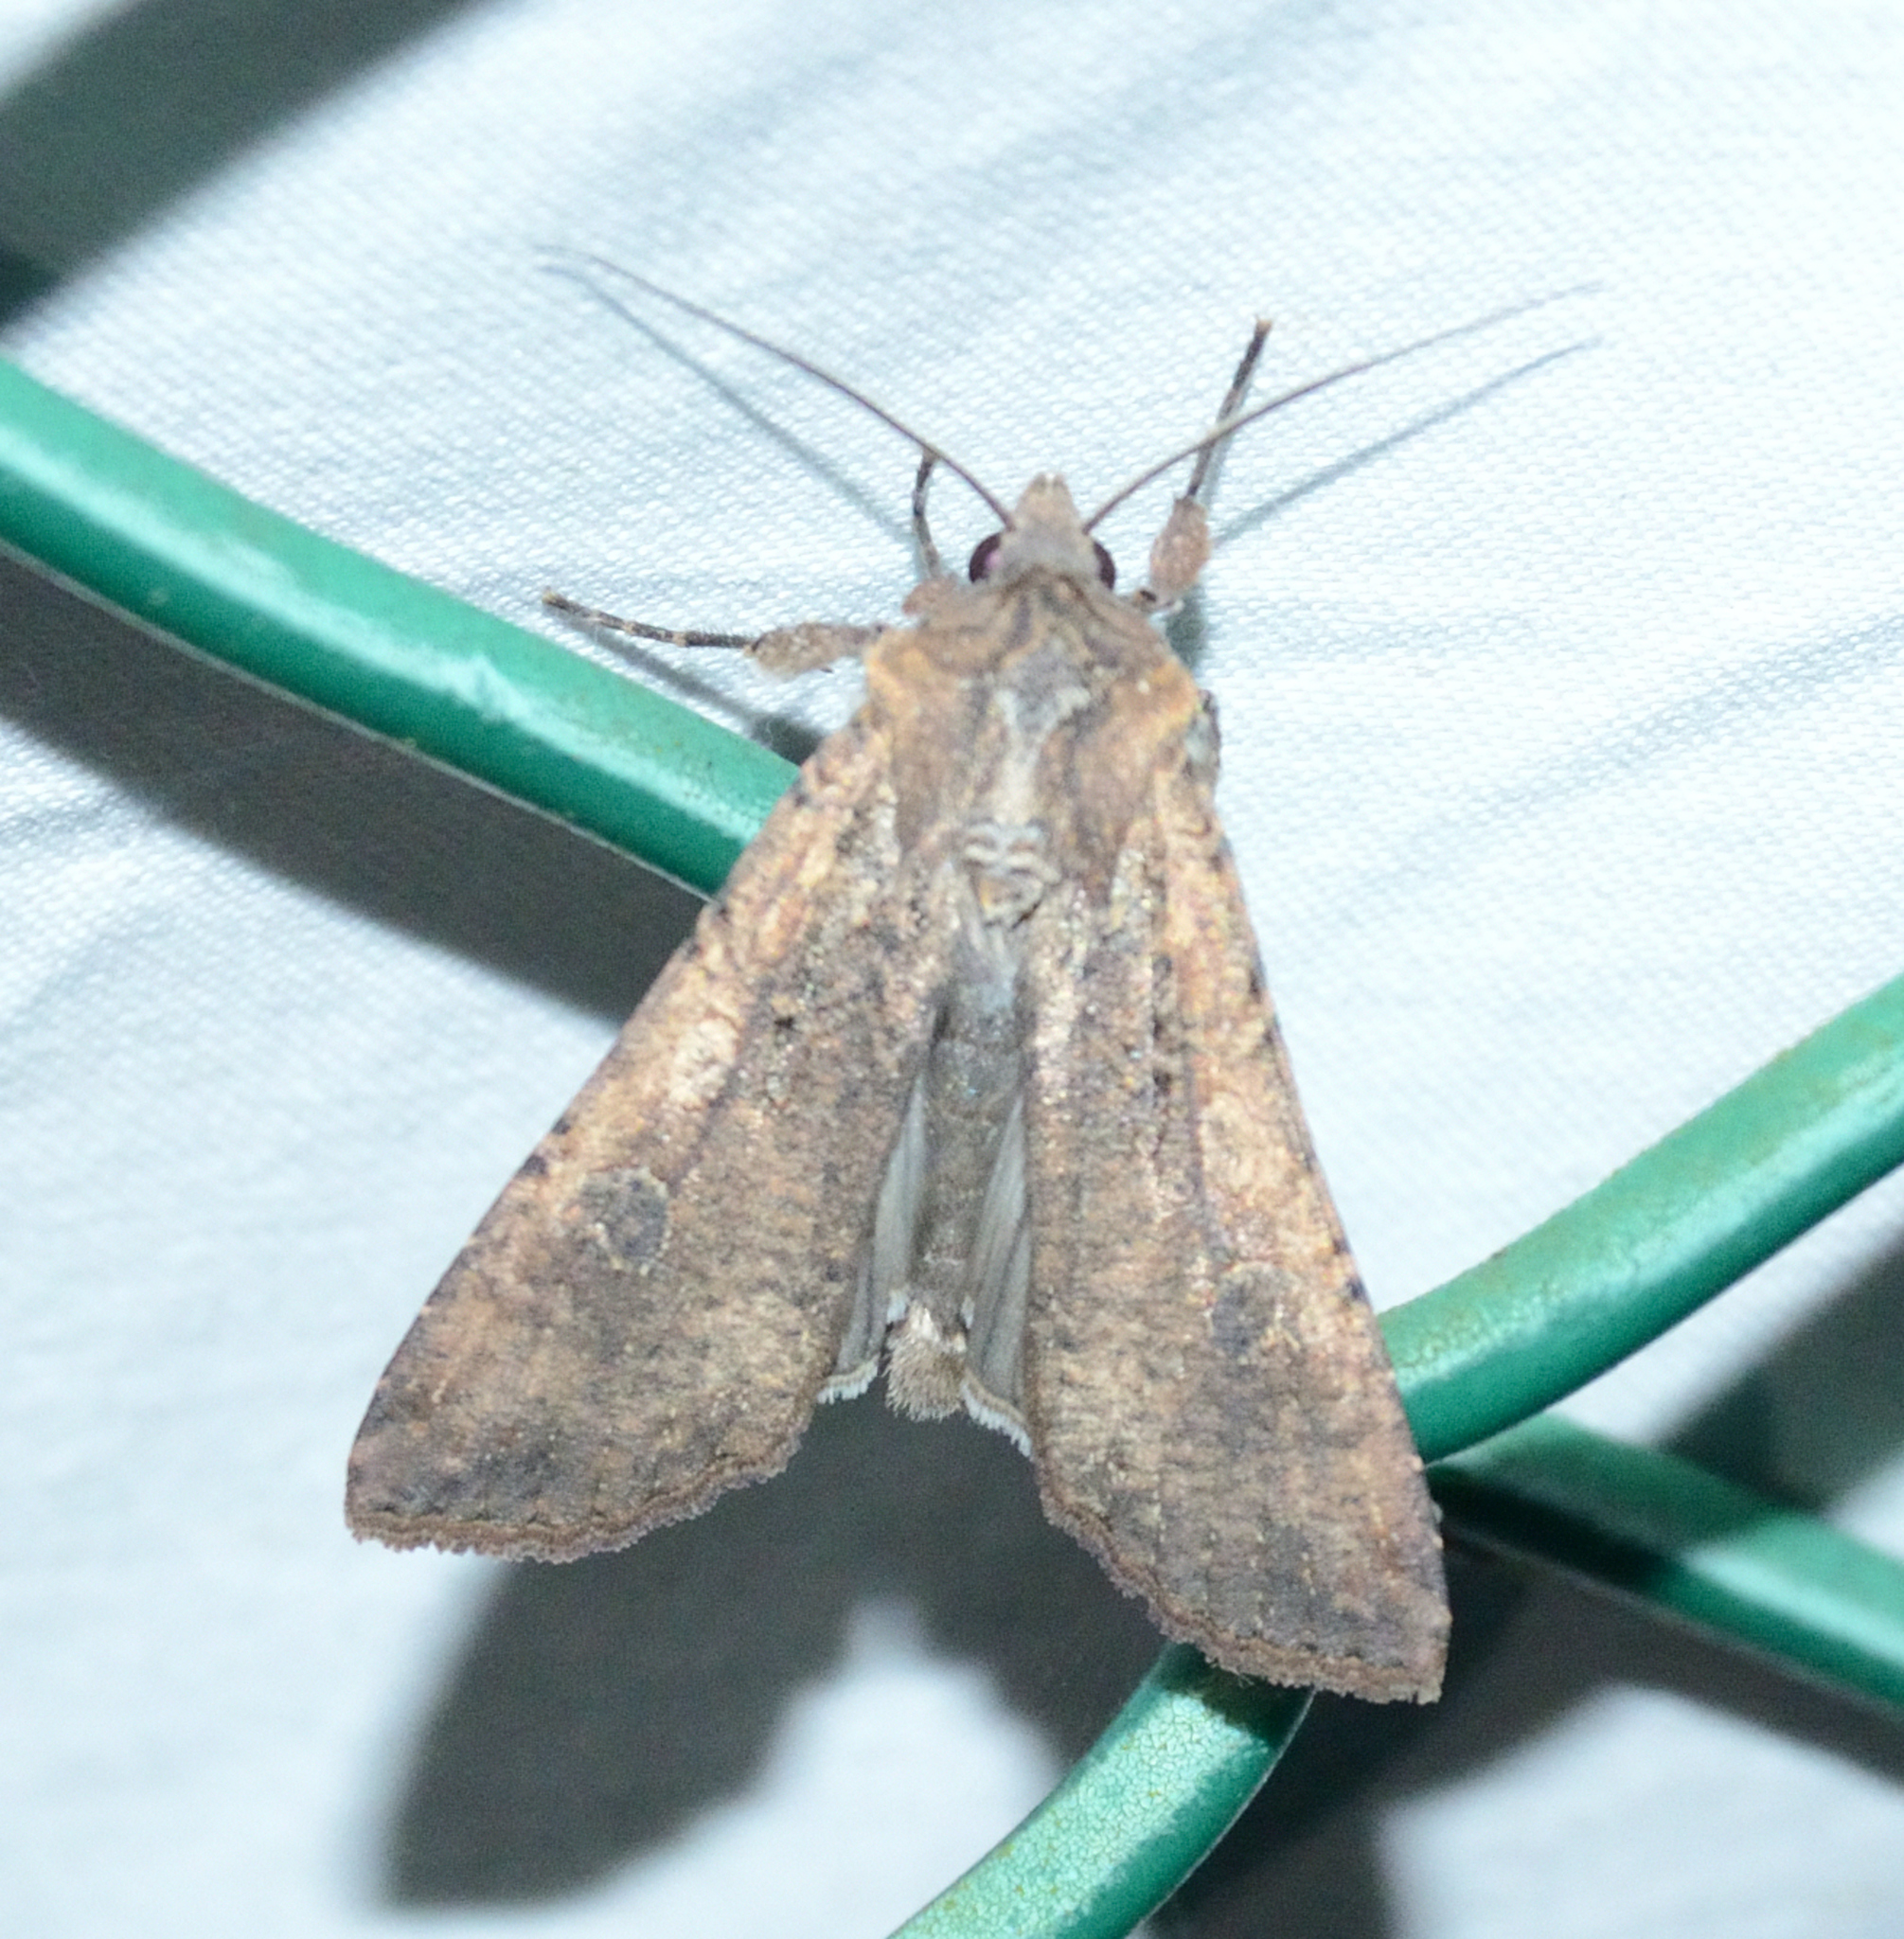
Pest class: cutworms